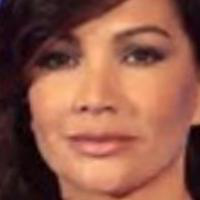
Age group: age 31-40